W. E. B. Du Bois

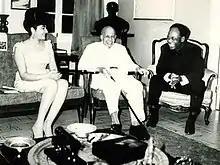
Du Bois (center) at his 95th birthday party in 1963, with President Kwame Nkrumah (right) and First Lady Fathia Nkrumah

Du Bois was a member of the three-person delegation from the NAACP that attended the 1945 conference in San Francisco at which the United Nations was established. The NAACP delegation wanted the United Nations to endorse racial equality and to bring an end to the colonial era. To push the United Nations in that direction, Du Bois drafted a proposal that pronounced "[t]he colonial system of government ... is undemocratic, socially dangerous and a main cause of wars". The NAACP proposal received support from China, India, and the Soviet Union, but it was virtually ignored by the other major powers, and the NAACP proposals were not included in the final United Nations Charter.